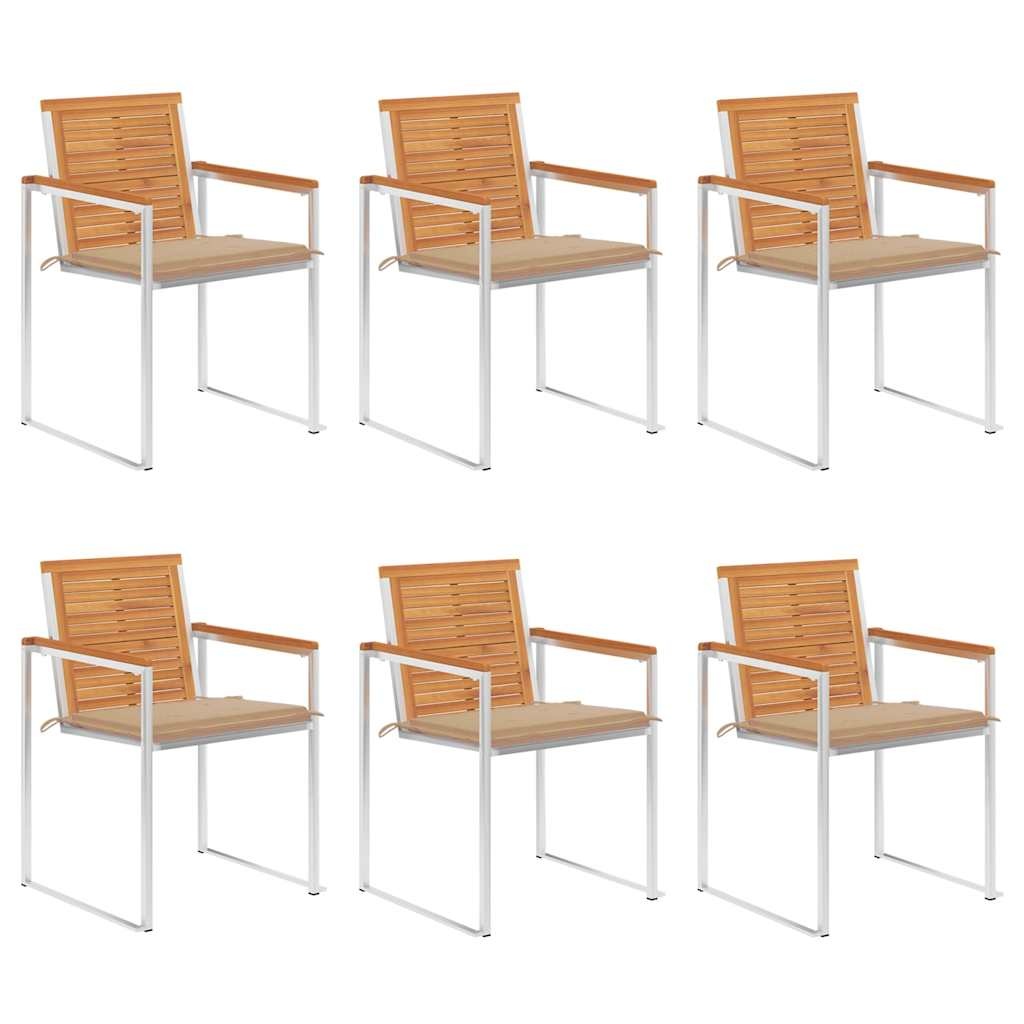
Scaune de grădină cu perne, 6 buc., lemn masiv de acacia
Aceste scaune de grădină, din lemn, sunt proiectate pentru a fi punctul de atracție al grădinii sau curții dvs. Scaunele de masă sunt fabricate din lemn masiv de acacia și oțel inoxidabil de înaltă calitate, ceea ce le face extrem de durabile, rezistente la rugină, robuste, precum și ușor de curățat cu o cârpă umedă. Perna inclusă este mai mult decât un plus practic; are și o funcție decorativă. Așezați-vă pentru o cină în aer liber sau relaxați-vă și bucurați-vă de vreme, cu acest set clasic de scaune de grădină. Notă: Pentru a prelungi durata de viață a mobilierului dvs. de exterior, vă recomandăm să îl protejați cu o husă impermeabilă. Culoare pernă: Bej Material: Lemn masiv de acacia cu finisaj de ulei, cu aspect de tec, oțel inoxidabil 304 Material pernă: Material textil (Poliester 100%) Dimensiuni: 60 x 56 x 85 cm (l x ad. x î) Adâncime șezut: 46 cm Înălțime șezut: 45 cm Înălțime braț față de sol: 65,5 cm Grosime pernă: 4 cm Stivuibil Rezistent la intemperii și rugină Asamblare necesară: Da Pachetul de livrare conține: 6 x Scaun 6 x Pernă
Brand: vidaXL
Category: Furniture > Outdoor Furniture > Outdoor Seating > Outdoor Chairs > Club Chairs